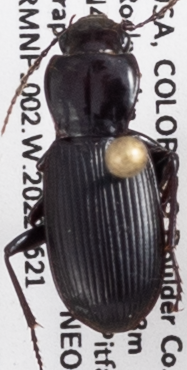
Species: Pterostichus protractus
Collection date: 2022-06-21
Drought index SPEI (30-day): -0.244
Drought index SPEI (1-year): -1.118
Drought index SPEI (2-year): -1.19